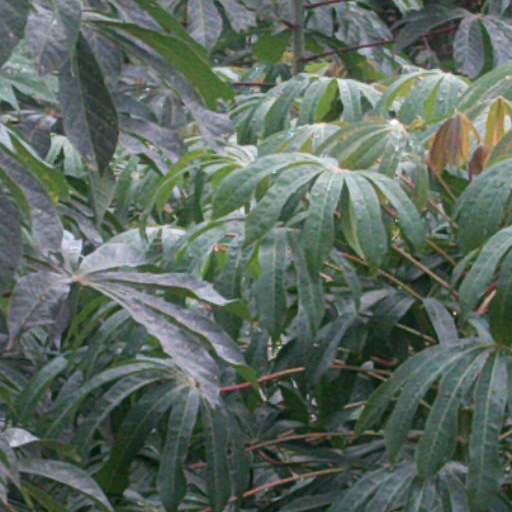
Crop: cassava